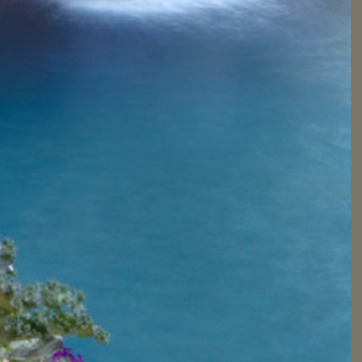
Material: water